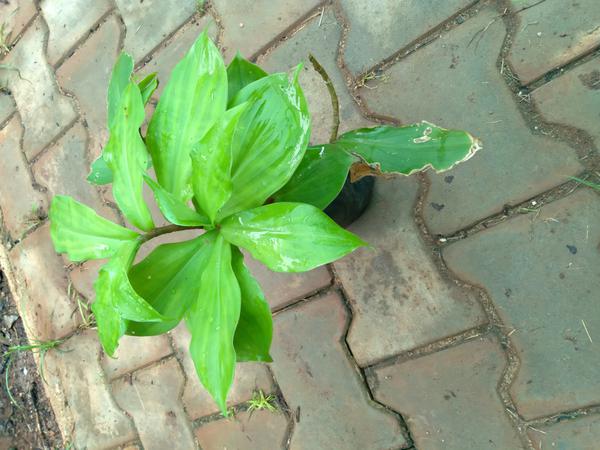
Plant: Insulin